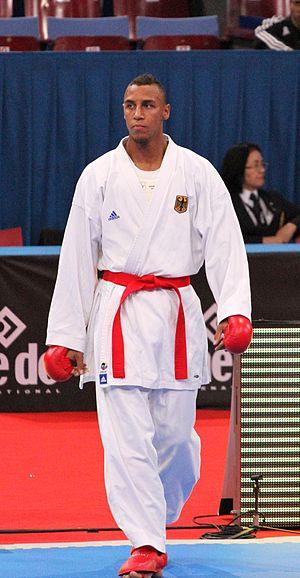
Né le 17 janvier 1989, Jonathan Horne est un karatéka allemand surtout connu pour avoir remporté le titre de champion d'Europe en kumite individuel masculin plus de 80 kilos aux championnats d'Europe de karaté 2008, à Tallinn, en Estonie.